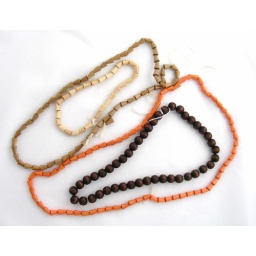
Group of vintage wooden beads in different shapes and warm colors, natural, orange and chocolate brown.